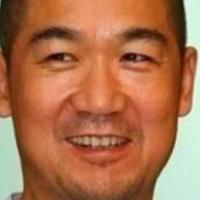
Age group: age 31-40